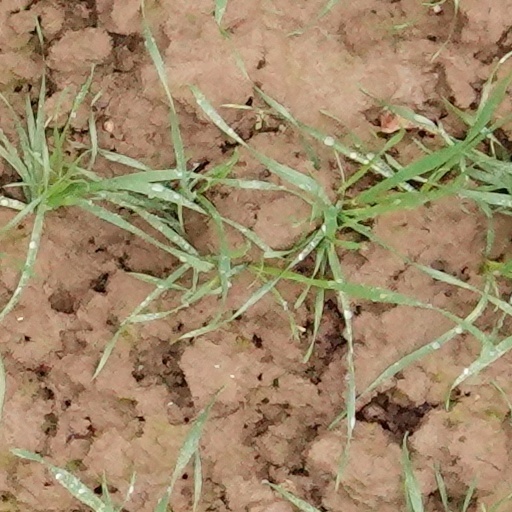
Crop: wheat